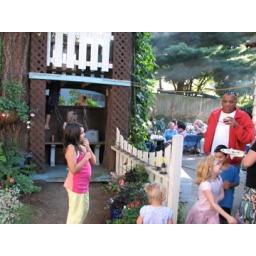
Neighborhood kids playing in the tree house during block party barbecue.